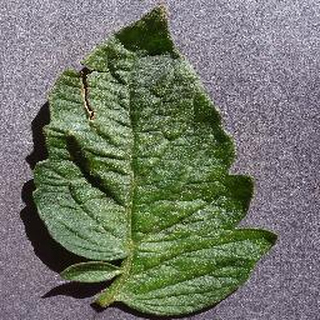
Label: healthy_tomato